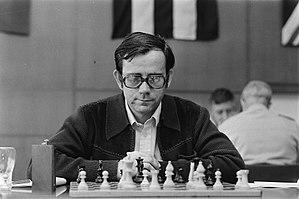
Jan Smejkal, est un joueur d'échecs tchèque, grand maître international depuis 1972.